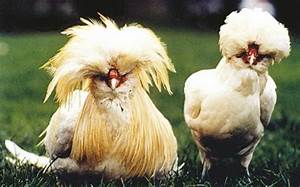
Label: gallina